Fontana Pretoria

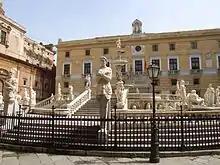
The fountain with Palazzo Pretorio in the background

The fountain was created for the garden of don Luigi de Toledo in Florence. Previously the plot of this garden in Florence belonged to the nuns of San Domenico al Maglio and, after a lot of pressure, was obtained in 1551. Subsequently, in 1584, the Palazzo di San Clemente was built near this site. The creation of this unusual garden (devoid of palaces) and of the fountain was commissioned to the Florentine sculptor Francesco Camilliani, student of Baccio Bandinelli.